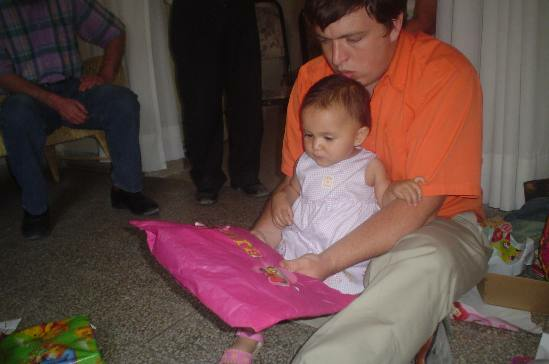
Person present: Yes